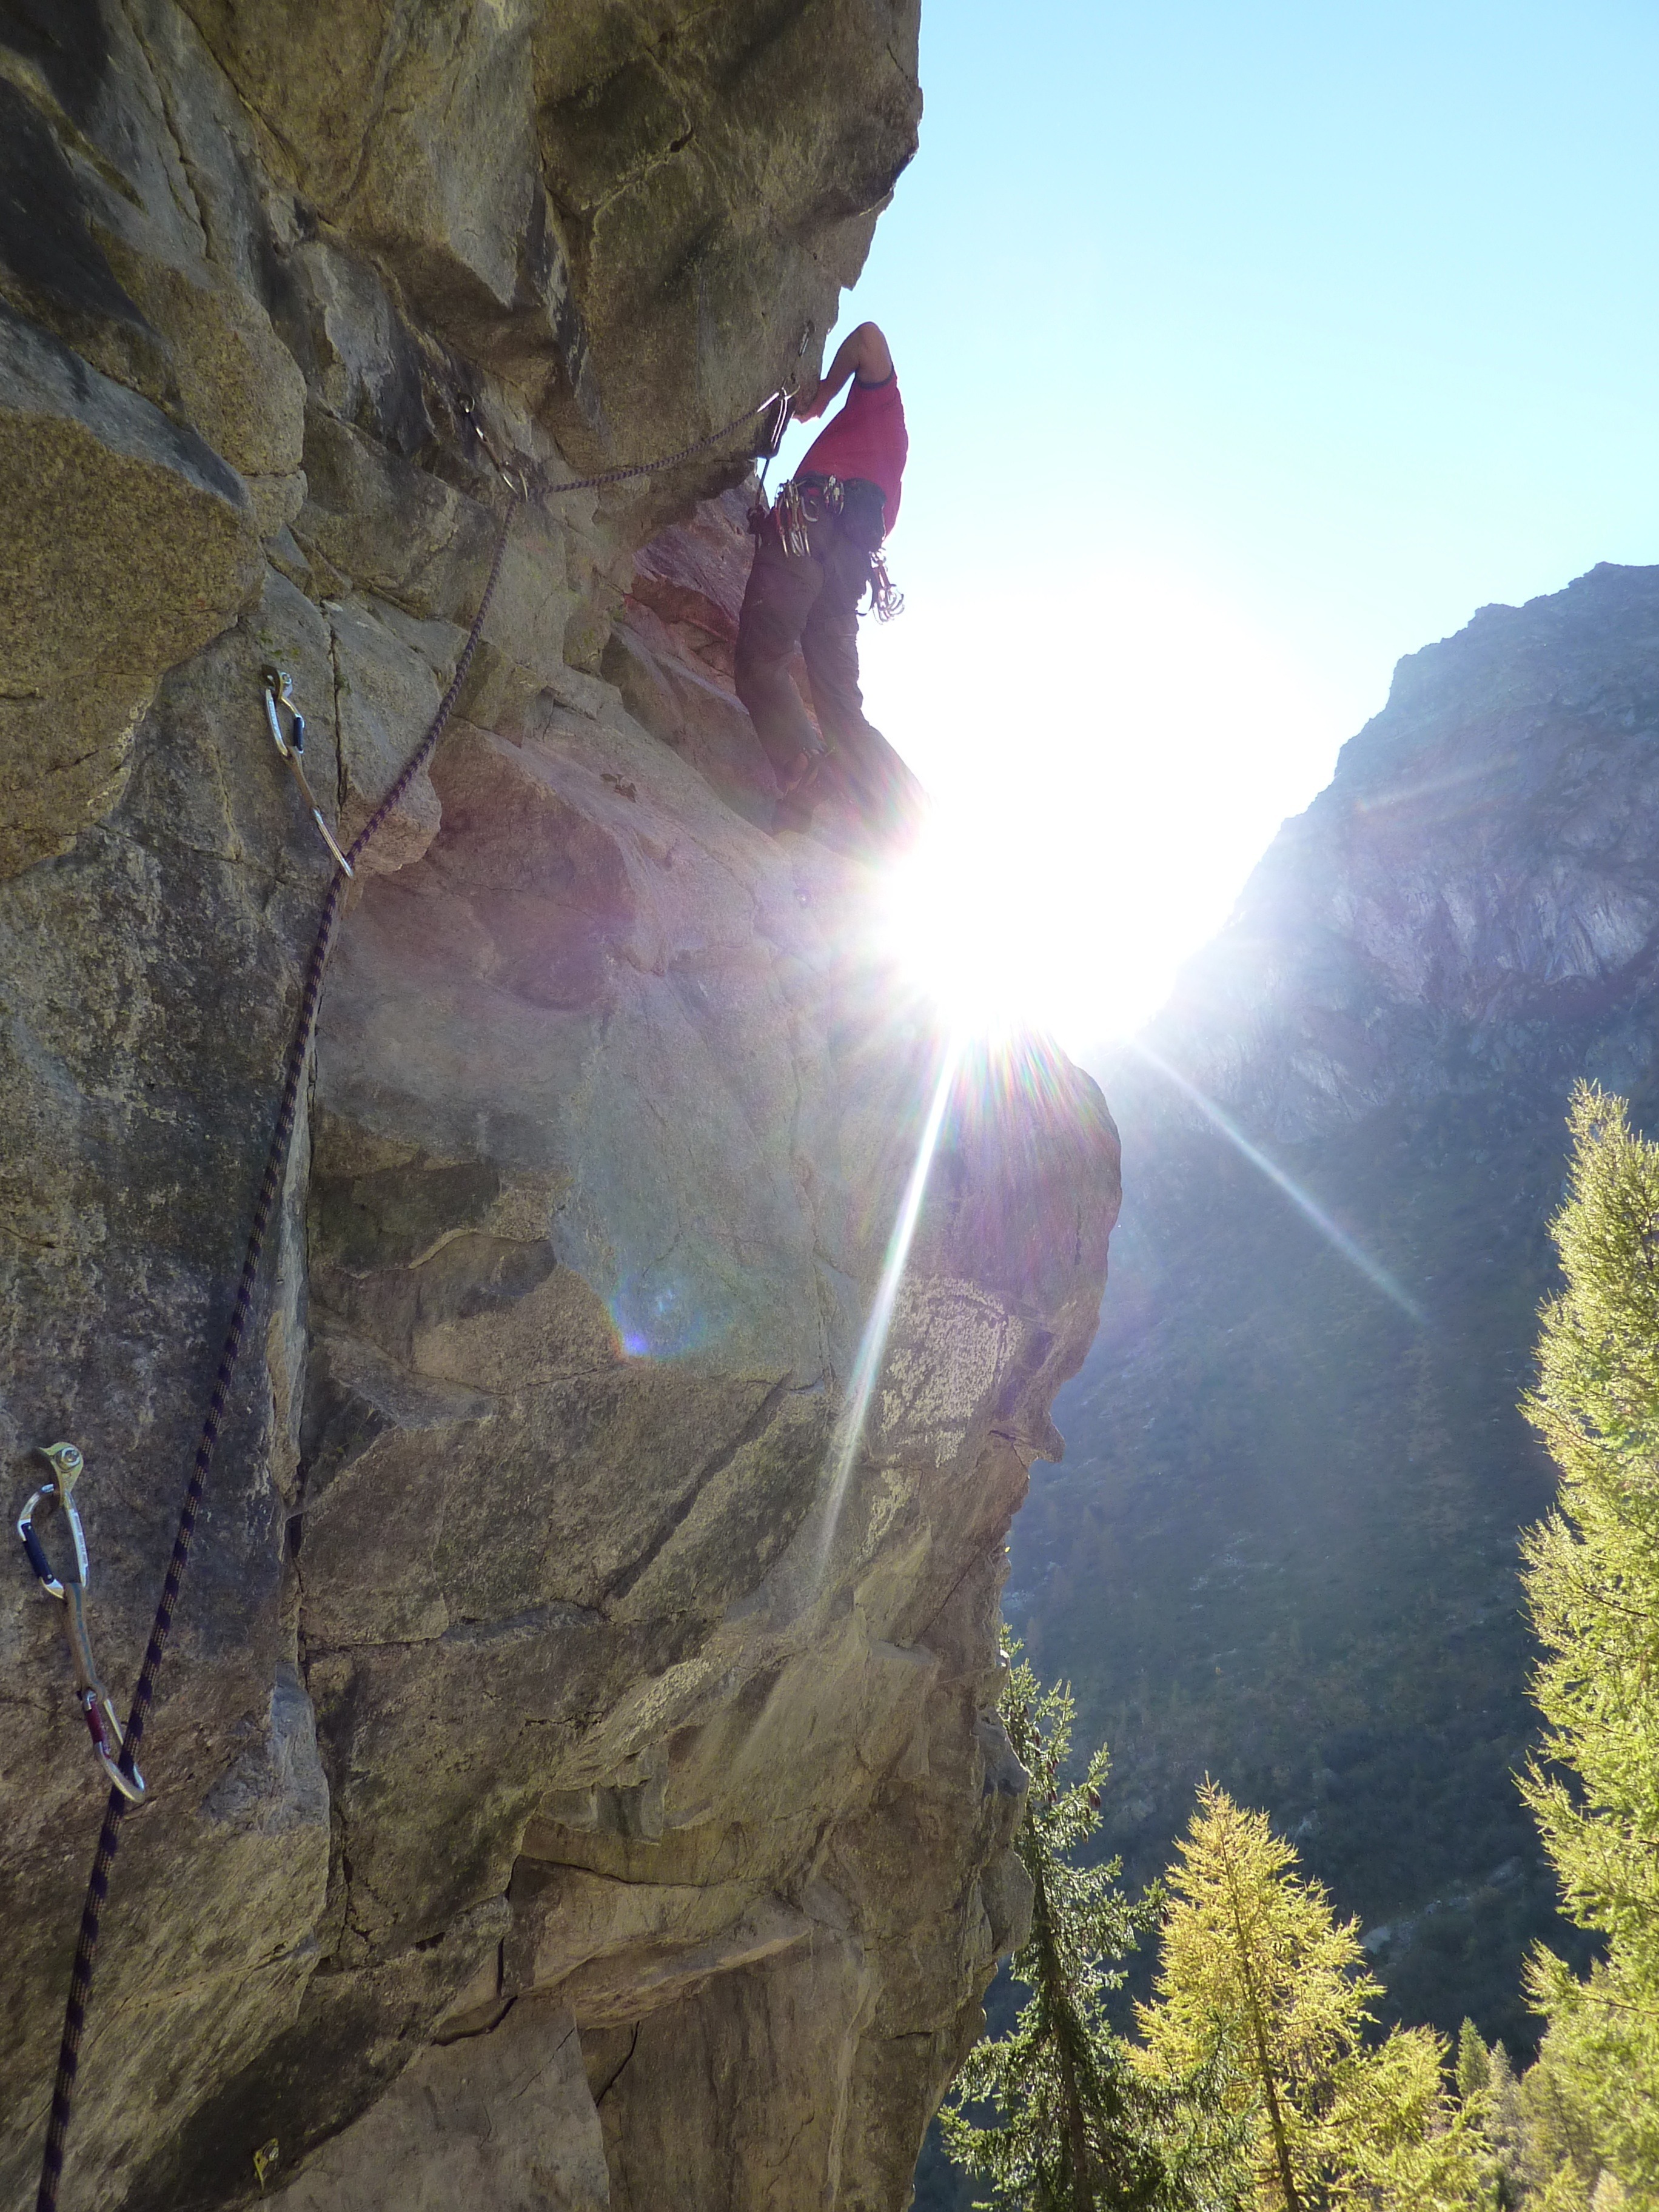
nature, rock, mountain, adventure, mountain range, recreation, formation, natural, climbing, rock climbing, extreme sport, ridge, mountaineering, sports, mountains, outdoor recreation